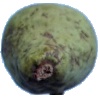
Label: Pear Stone 1